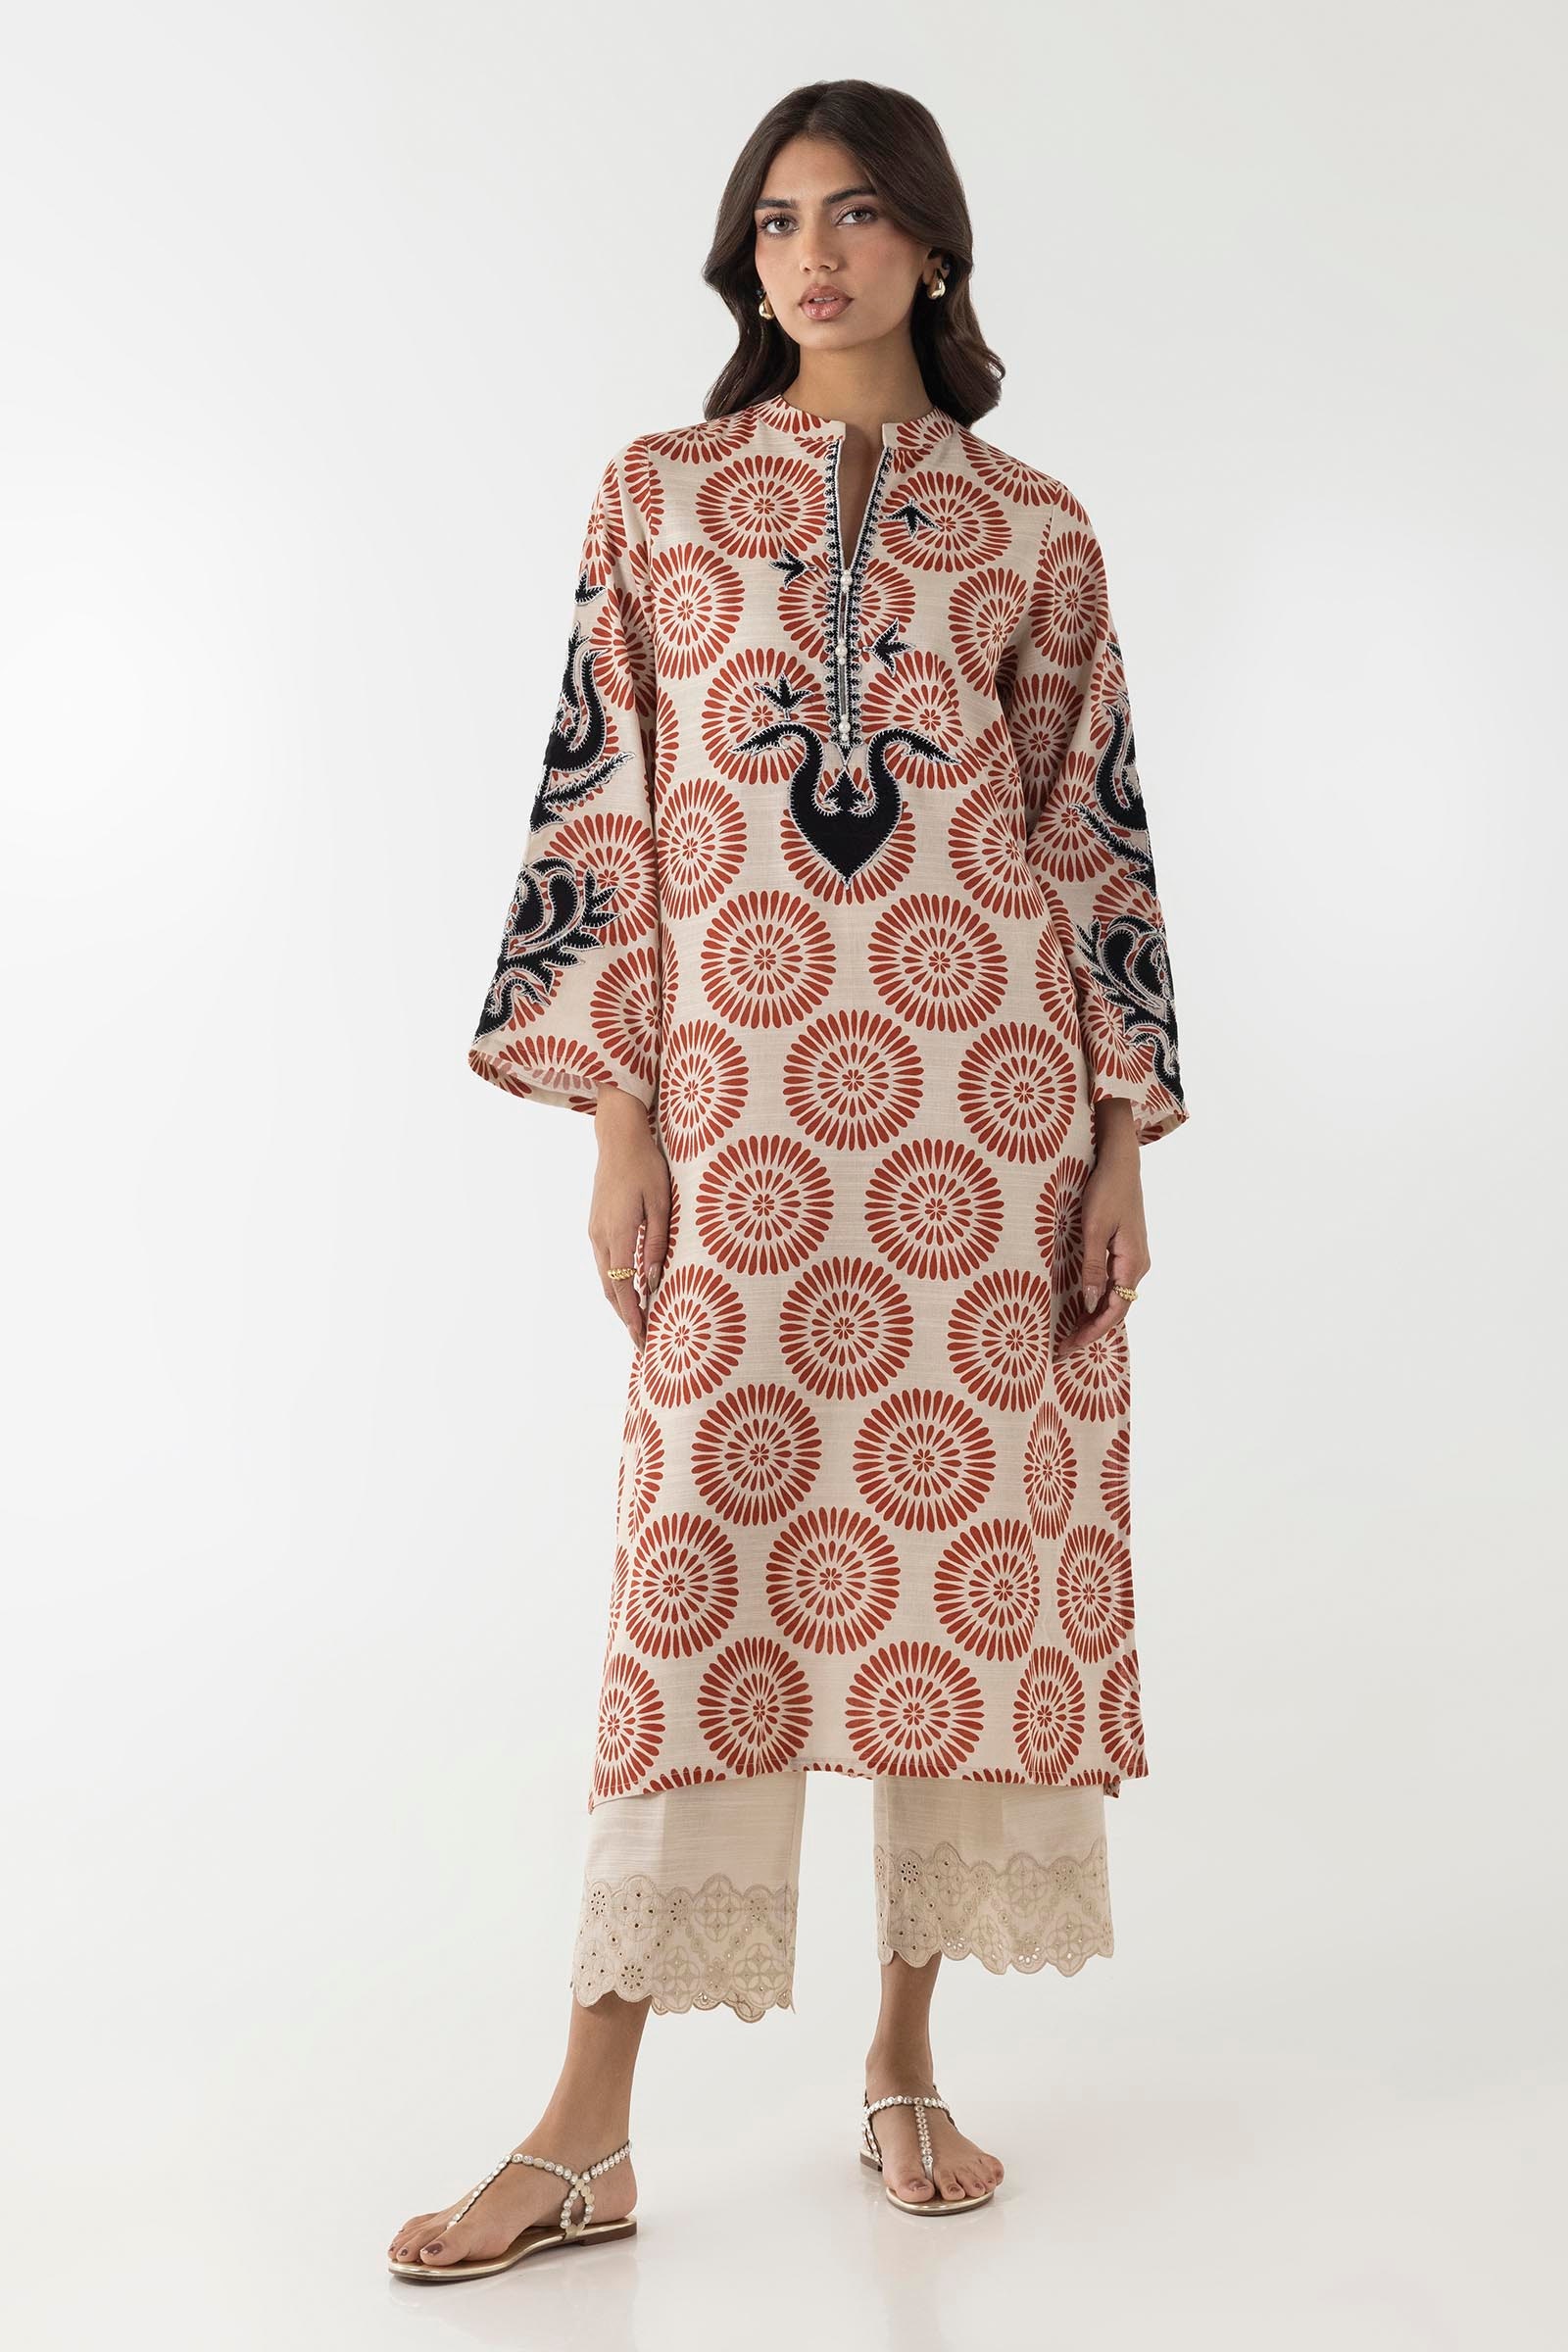
beige multi kurta